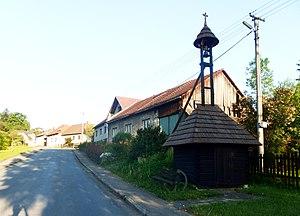
Podolí est une commune du district de Vsetín, dans la région de Zlín, en République tchèque. Sa population s'élevait à 257 habitants en 2018.